Sigraf

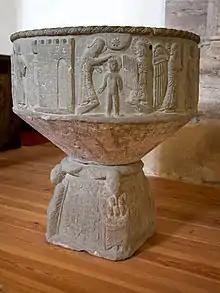
Baptismal font attributed to Master Sigraf in Grötlingbo church, Gotland (Sweden).

Sigraf (also Sighraf, Sighrafr, fl. c.1175–1210) was a Romanesque stone sculptor, working on Gotland. He was mainly active as a sculptor of baptismal fonts, but also of reliquaries, carved pillars and reliefs. He was the most productive of several early medieval stone sculptors making baptismal fonts on Gotland.